Pucker!

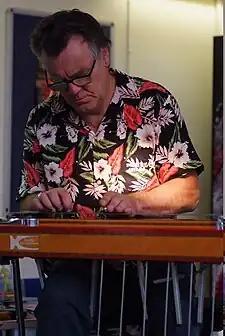
B.J. Cole plays pedal steel guitar on "Sugar Town".

"Pucker!" marks another stylistic deviation for the band. According to Terry Rompers of "Trouser Press", the album is mostly a "mild-mannered version" of the band's ska roots, "clinging to the familiar peppy keyboard, bass, guitar and snare syncopation of ska," but also adding giddy elements from new wave music and power pop. The sound of the album has been compared to "the Yachts, perhaps, or the Go-Go's" discovering "some old Skatalites records." Rompers described the album as containing a "harmlessly bizarre blend of elements" that helped distance the album from its predecessor, while Martin C. Strong saw the album as an attempt to broaden the band's horizons. In his overall review of the band's discography, Rompers said of the new direction taken by the band on "Pucker!":